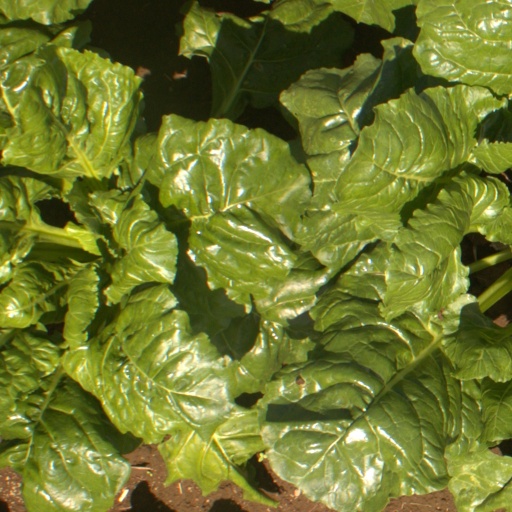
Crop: sugar beet